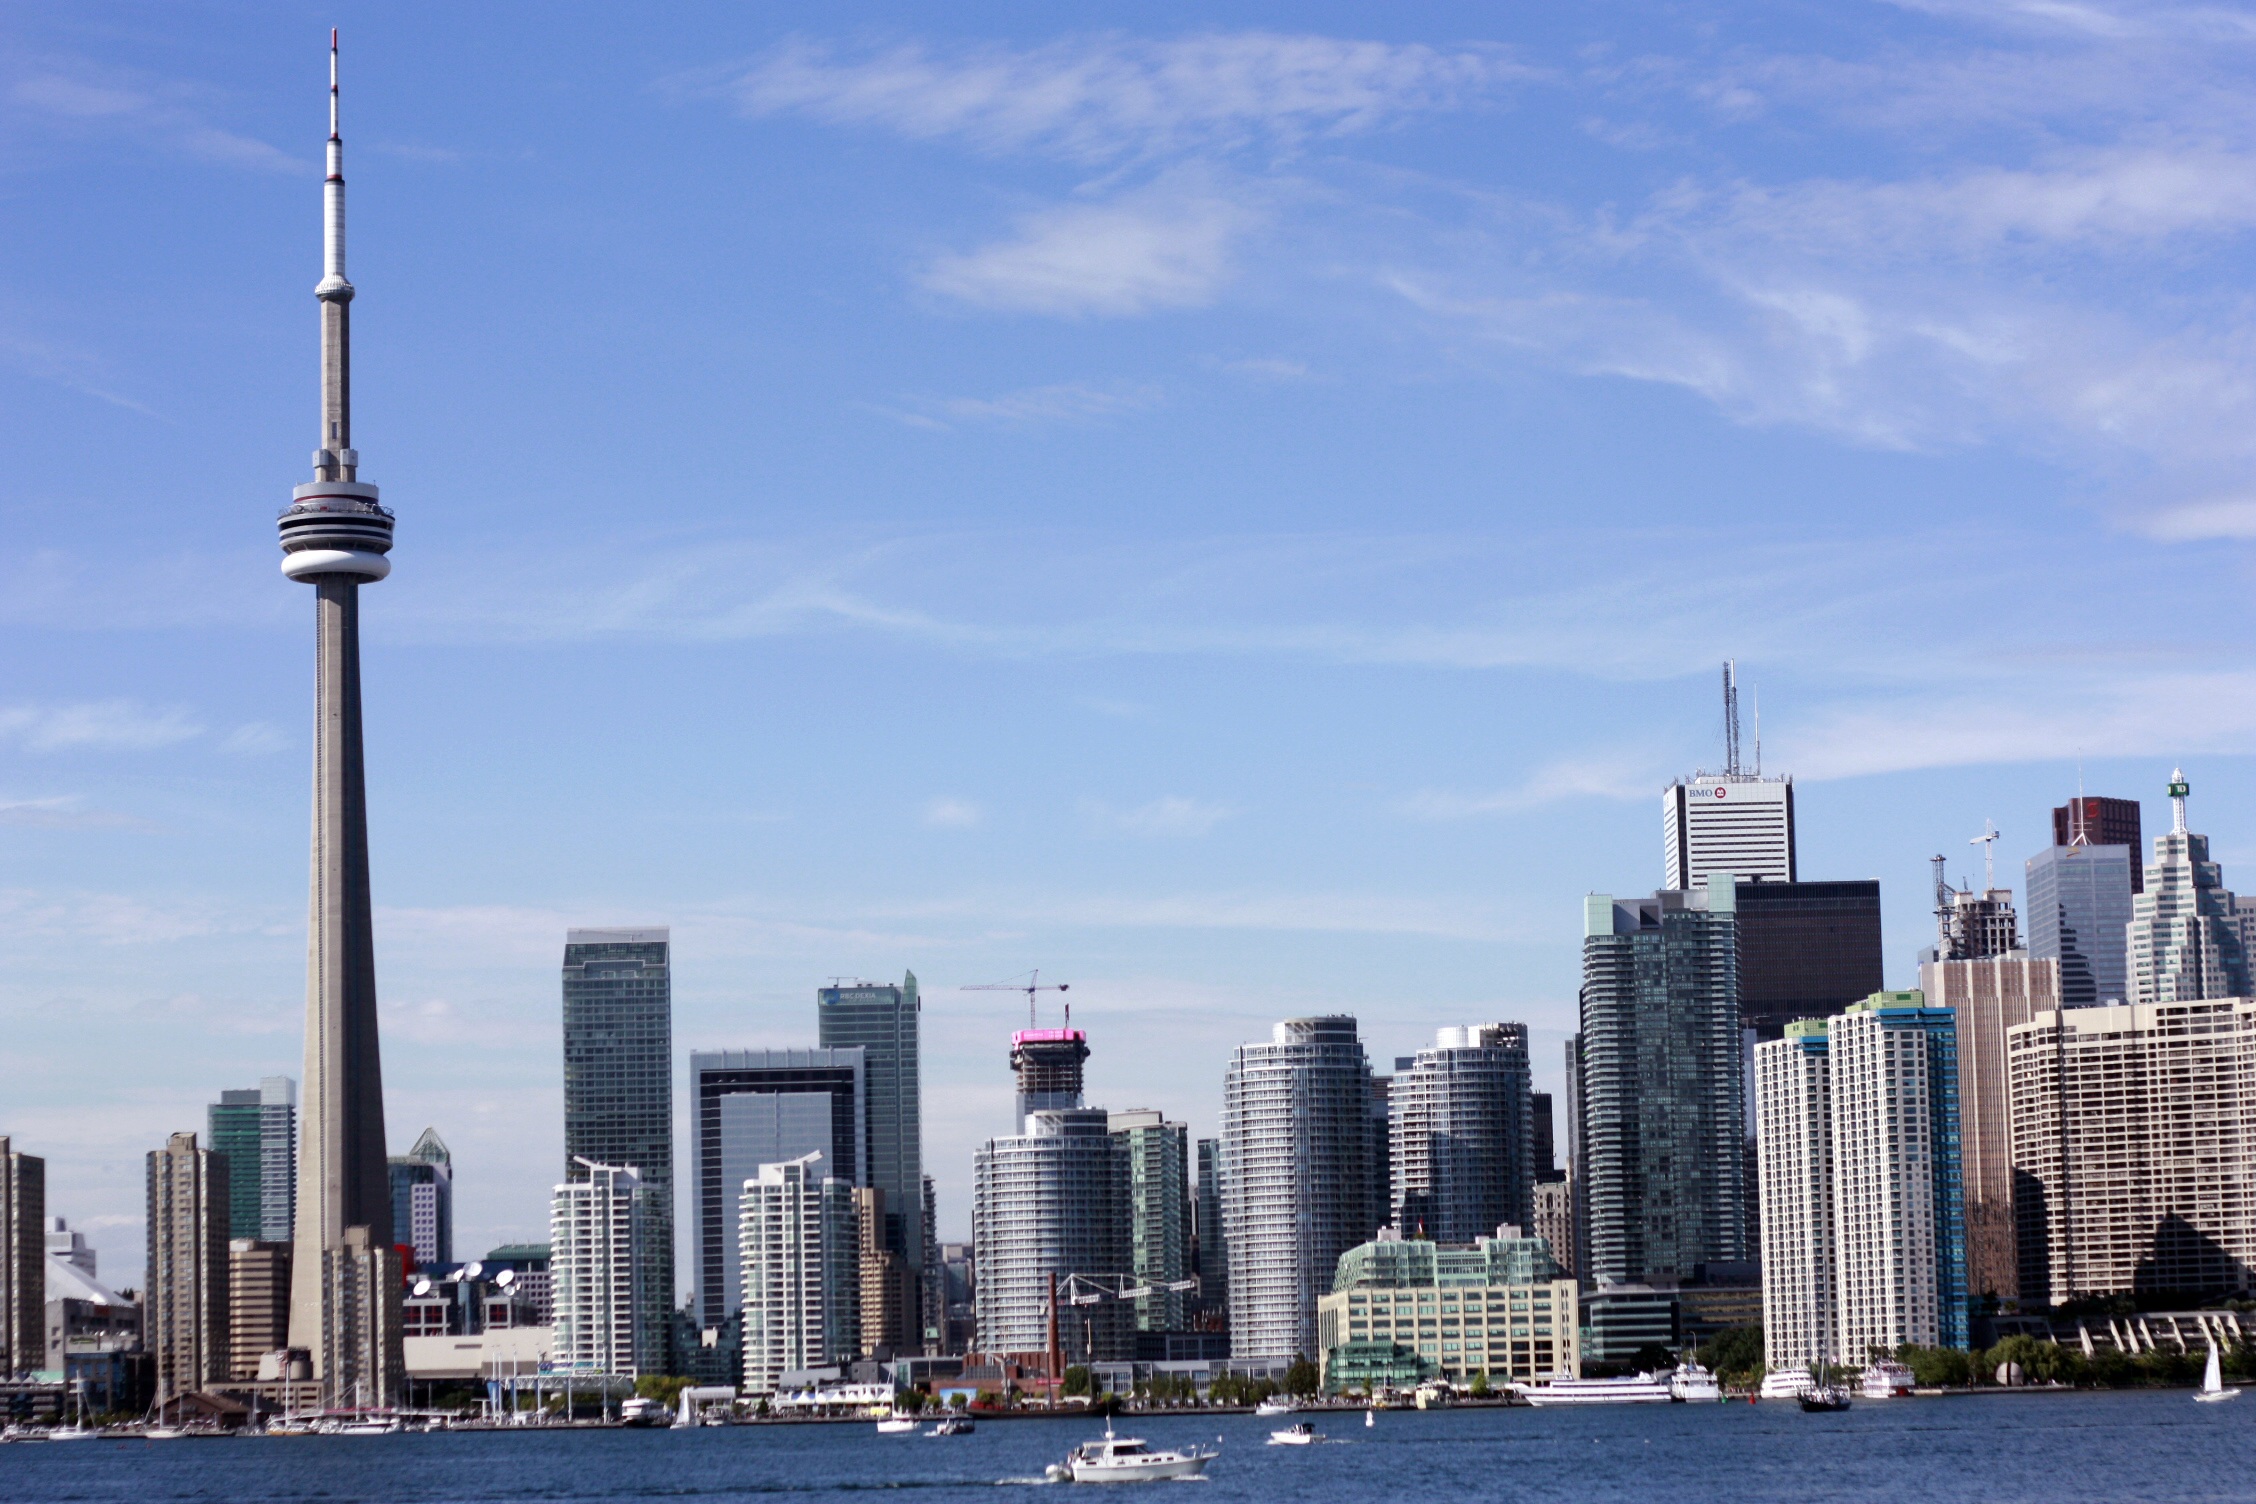
landscape, sea, water, nature, horizon, cloud, sky, skyline, city, skyscraper, cityscape, downtown, tower, landmark, tower block, blue sky, toronto, metropolis, urban area, coastal city, cnm tower, human settlement, metropolitan area